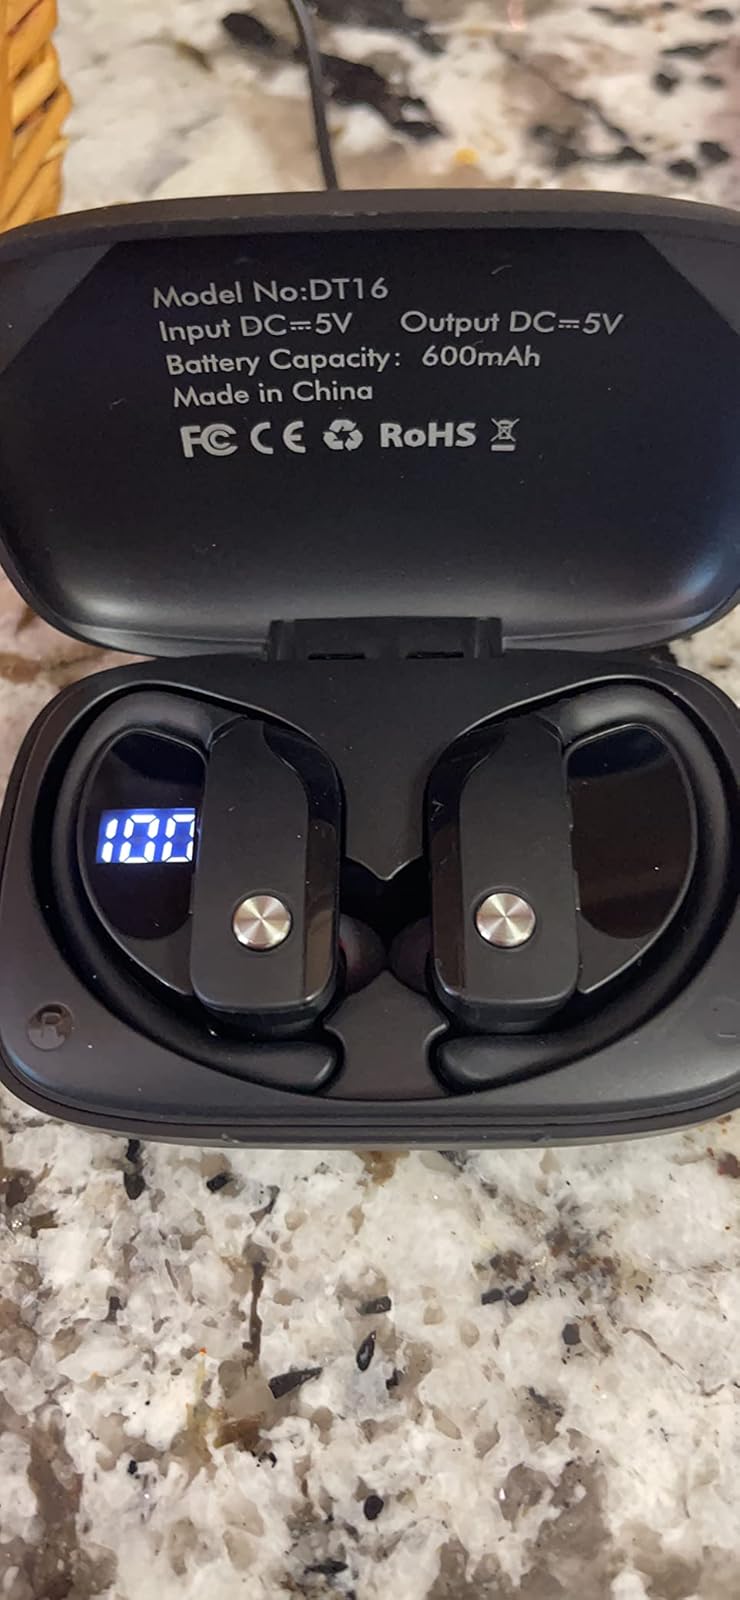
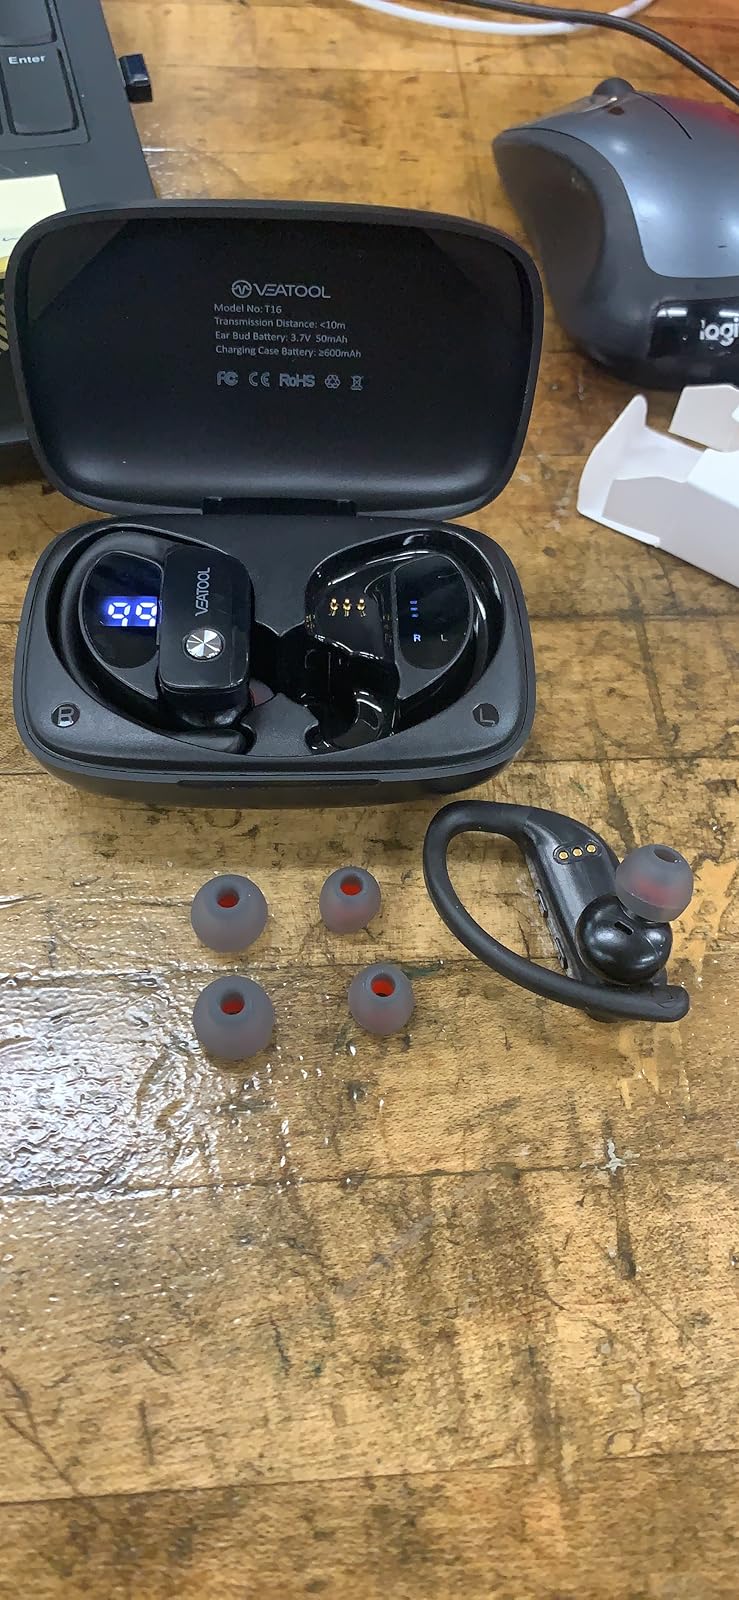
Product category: earbuds
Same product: no